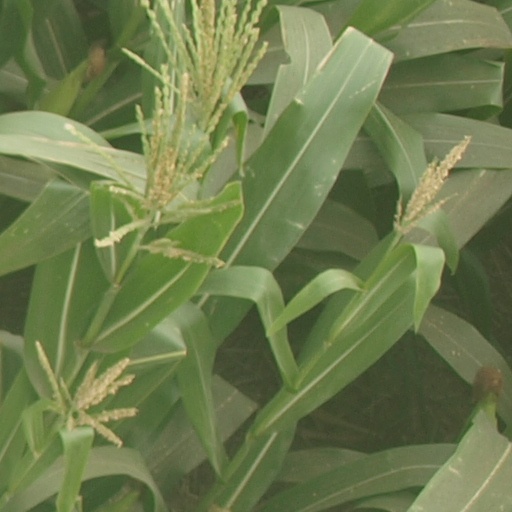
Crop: maize; corn